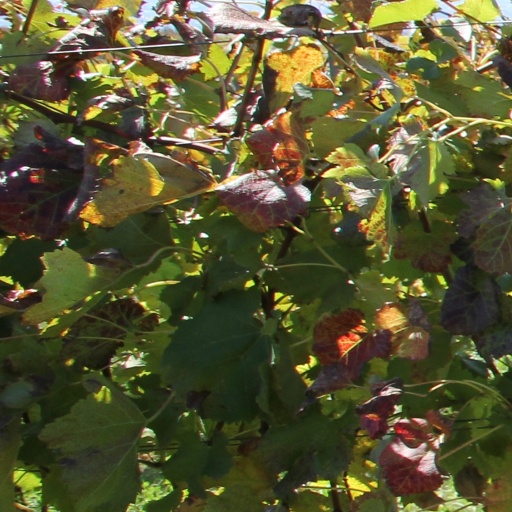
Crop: grape